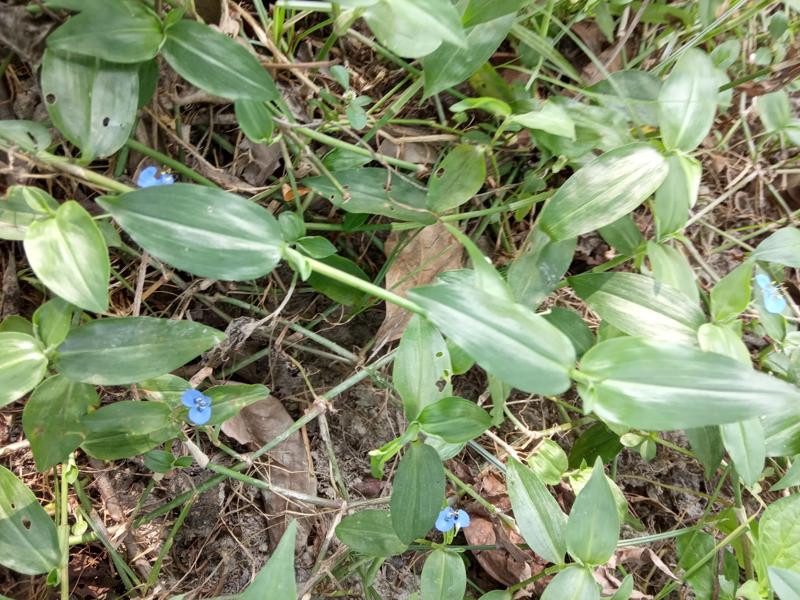
Weed species: Commelina benghalensis